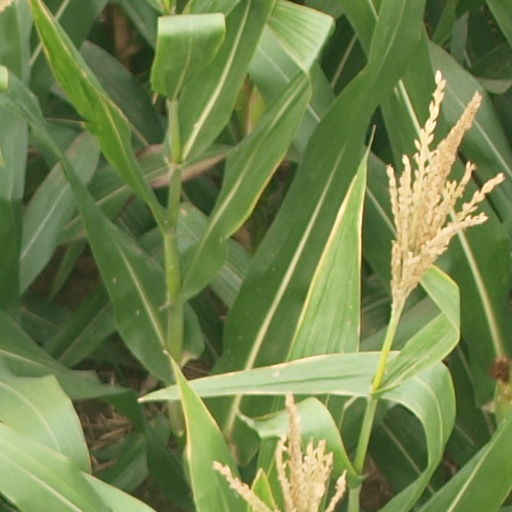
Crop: maize; corn